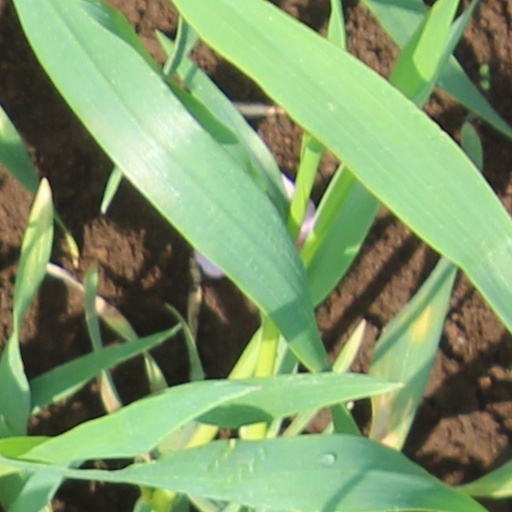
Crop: wheat